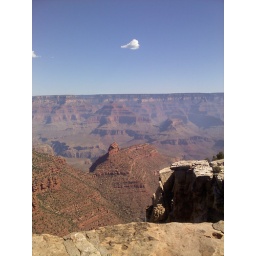
single cloud over the canyon